Visigothic art and architecture

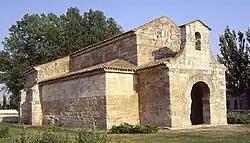
Church of San Juan Bautista in Baños de Cerrato, Spain

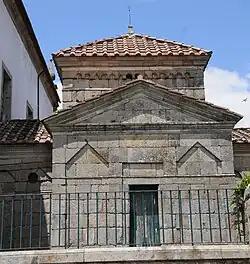
Chapel of São Frutuoso in Braga, Portugal

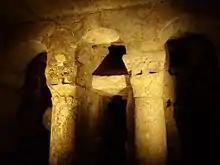
Visigoths remains in the Crypt of San Antolín of the cathedral of Palencia, Spain

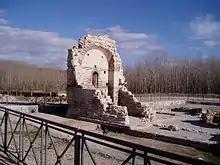
Ruins of Basilica of Santa María de Batres in Carranque, Spain

The Visigoths entered Hispania (modern Spain and Portugal) in 415 and became the dominant people there until the Umayyad conquest of Hispania of 711 brought their kingdom to an end.